Transputer

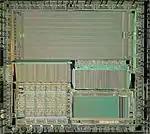
Inmos T225 die

The prototype 16-bit transputer was the "S43", which lacked the scheduler and DMA-controlled block transfer on the links. At launch, the "T212" and "M212" (the latter with an on-board disk controller) were the 16-bit offerings. The T212 was available in 17.5 and 20 MHz processor clock speed ratings. The T212 was superseded by the "T222", with on-chip RAM expanded from 2 KB to 4 KB, and, later, the "T225". This added debugging-breakpoint support (by extending the instruction "J 0") plus some extra instructions from the T800 instruction set. Both the T222 and T225 ran at 20 MHz.